Hydromill trench cutter

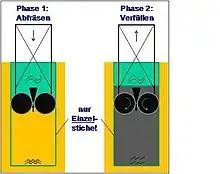
Simplified schematic of a hydromill trench cutter at work

Usually, there are two sets of hoses, one for hydraulic oil, and another for extraction of slurry and entrained spoil from the diaphragm wall excavation.